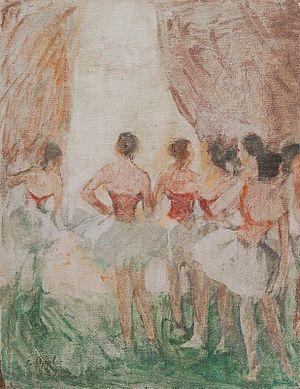
Ernst Oppler est un peintre et graveur allemand. Il compte parmi les plus importants représentants du mouvement impressionniste allemand.